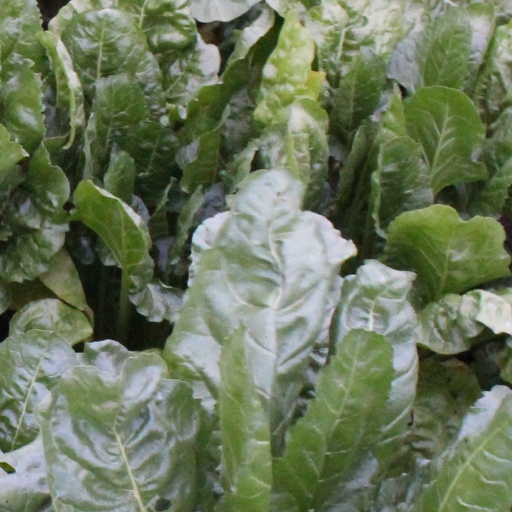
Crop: sugar beet